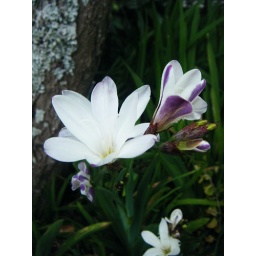
walking round north shore.. these flowers were just by a tree looking rather nice :)